Georg von Reisswitz

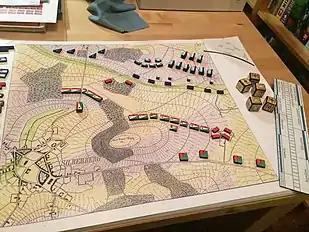
A reconstruction of the wargame developed in 1824 by Reisswitz Jr.

Reisswitz invented professional wargaming. "Kriegsspiel" was the first wargaming system that was embraced as a serious tool for training and research by an army. Previous wargames were dismissed as mere toys because they were not realistic enough. Reisswitz took advantage of new advances in cartography and probability theory to create a battle simulator that was sufficiently realistic for instructional use. Reisswitz did not like calling his system a "game", but he could not find a better term for it.